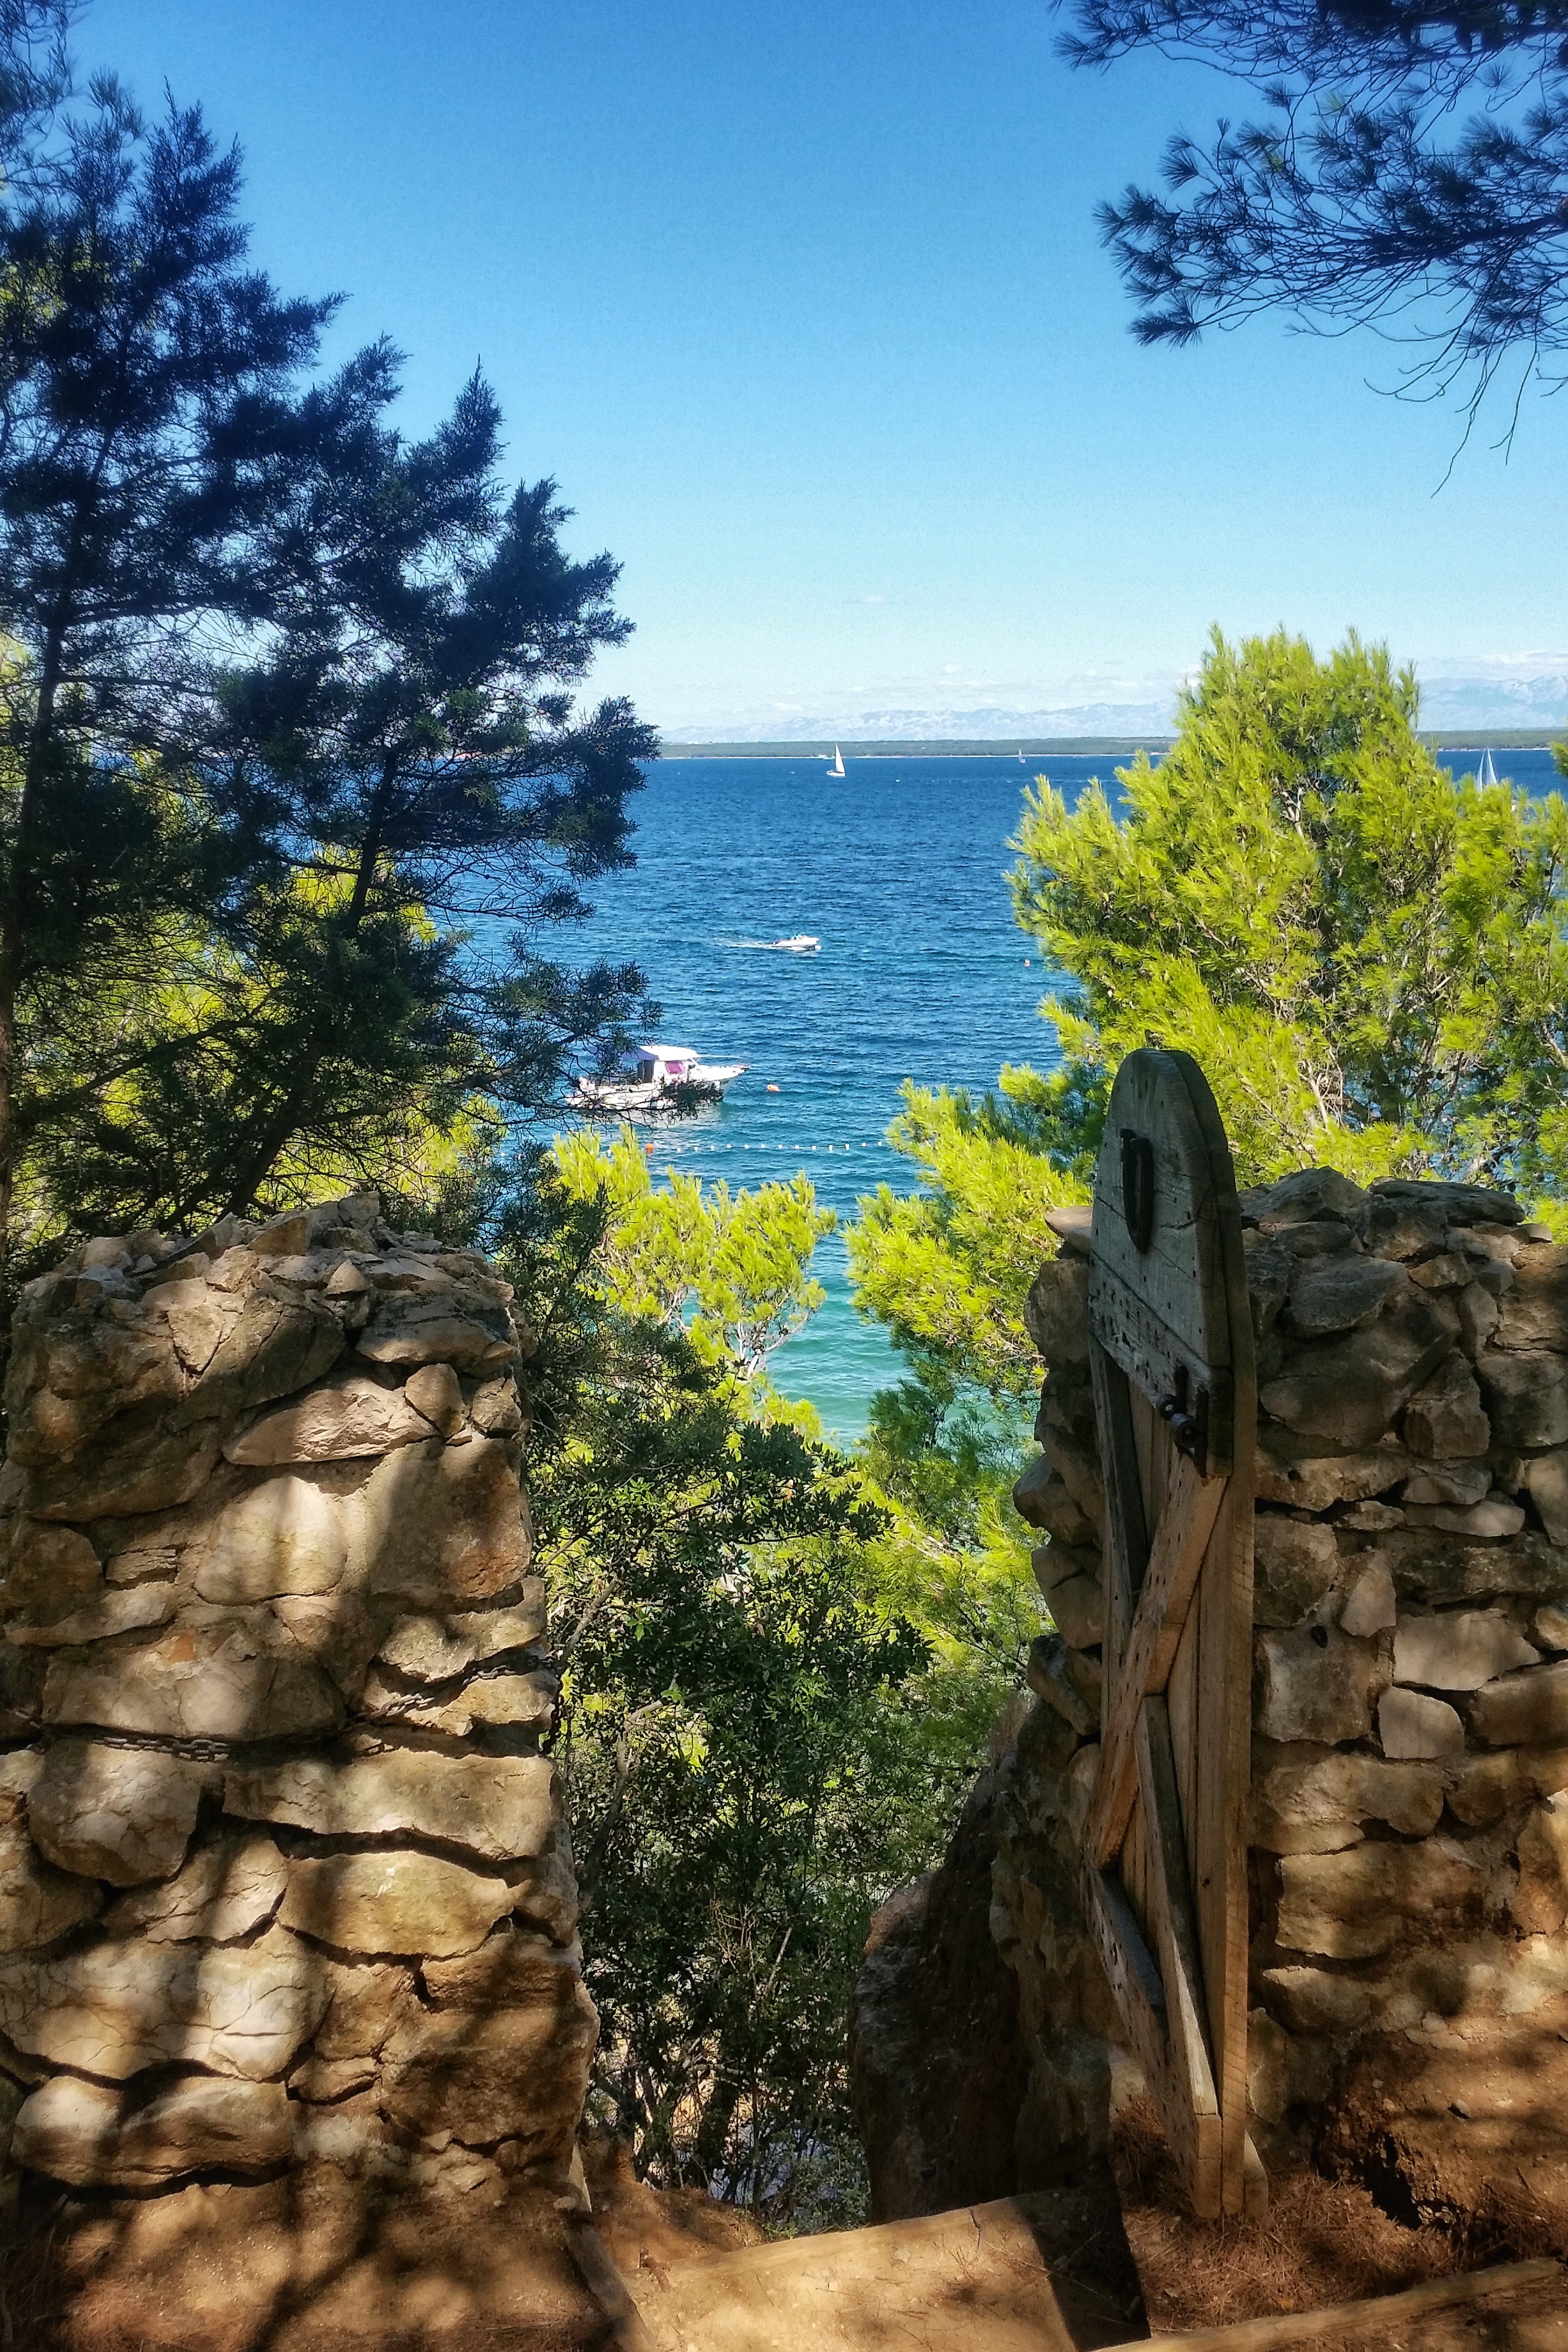
landscape, sea, coast, tree, nature, rock, wilderness, trail, flower, lake, vacation, cliff, autumn, park, terrain, national park, habitat, ecosystem, natural environment, woody plant